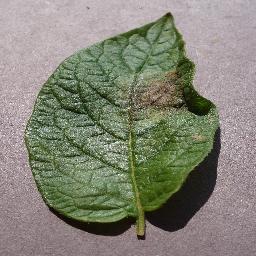
Label: Potato___Late_blight